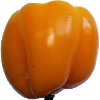
Label: yellow_pepper